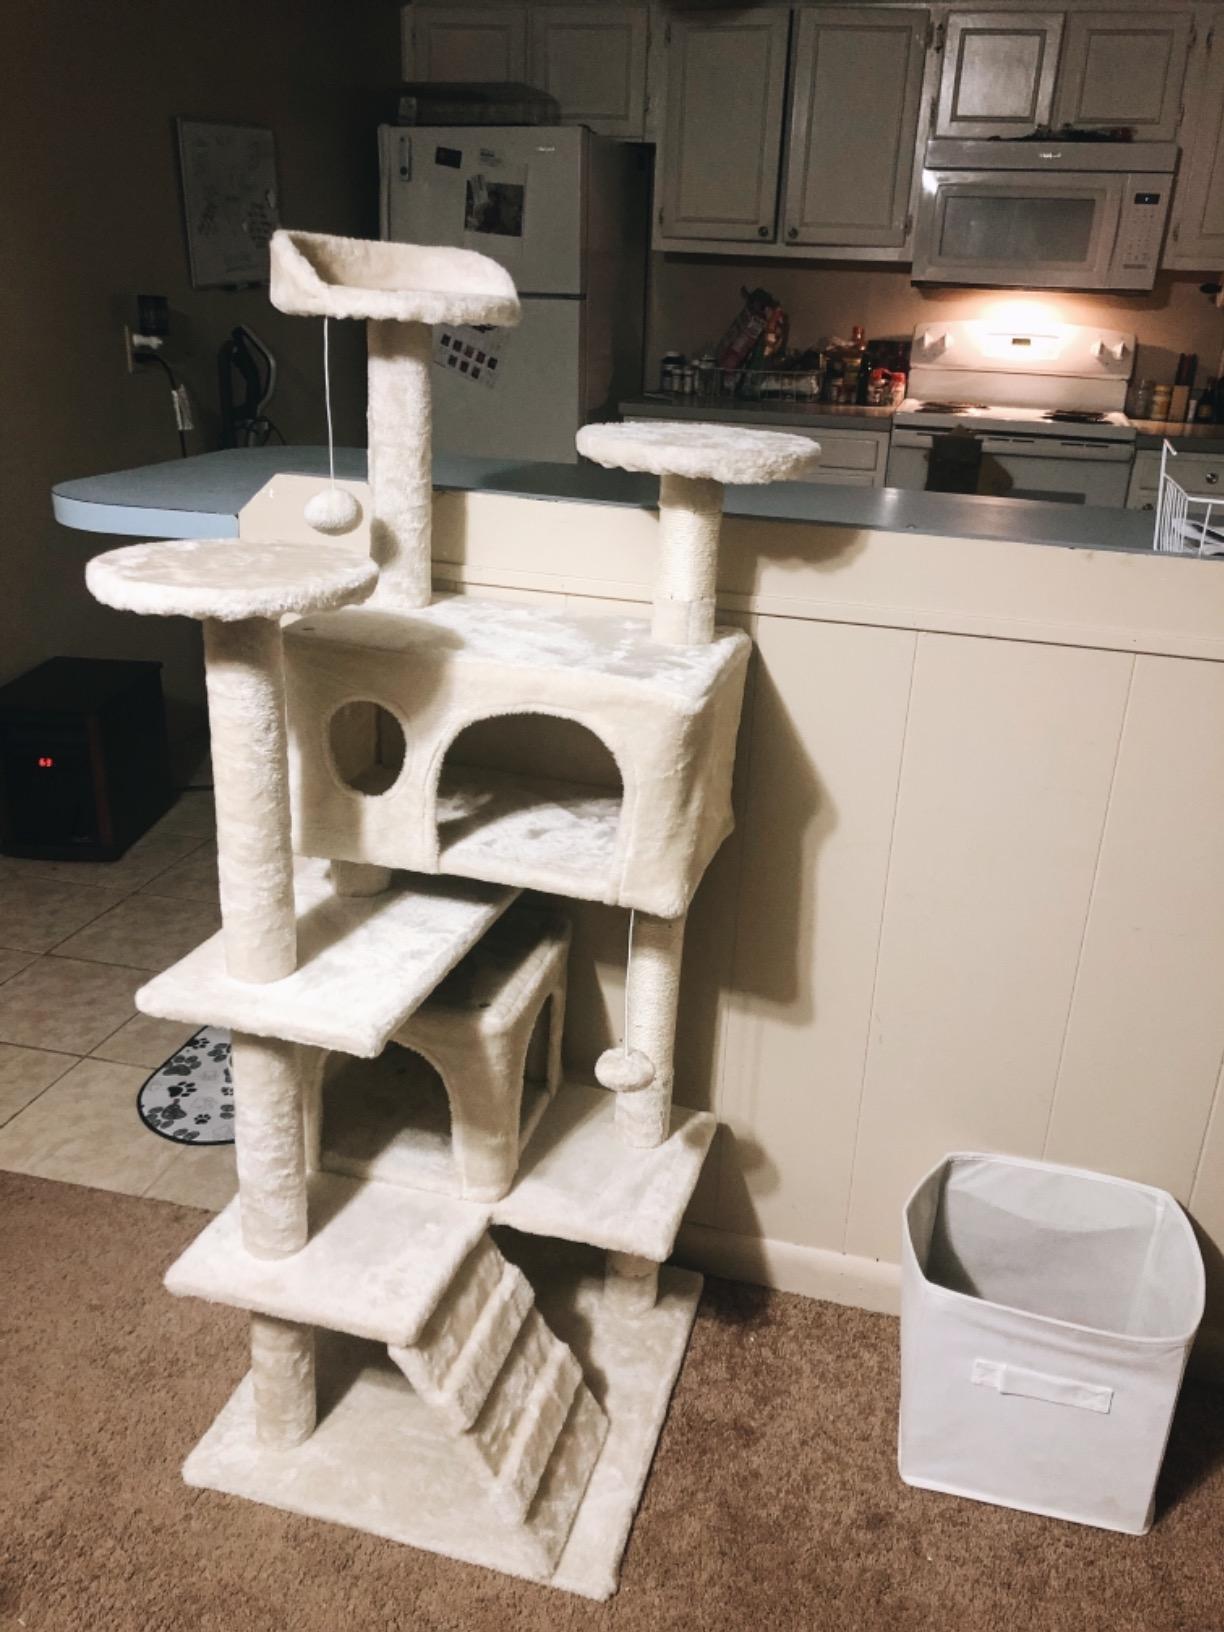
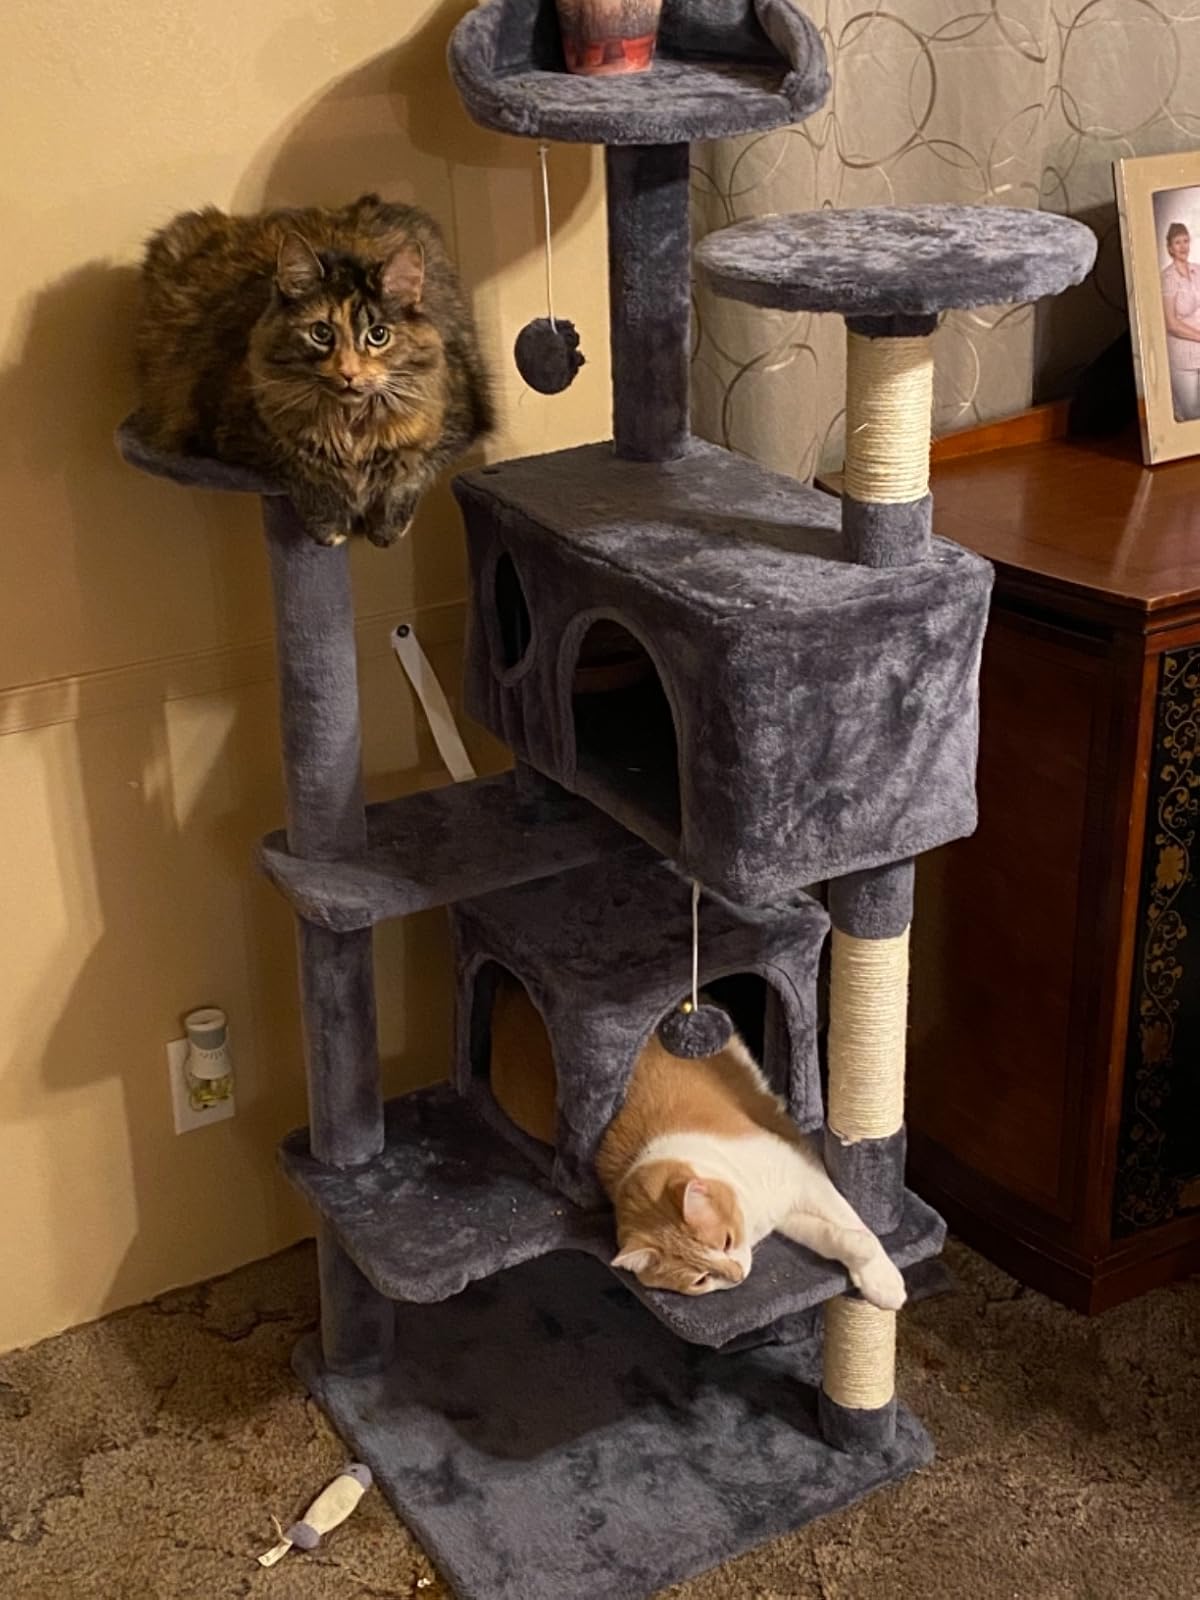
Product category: items_cat tree
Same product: no